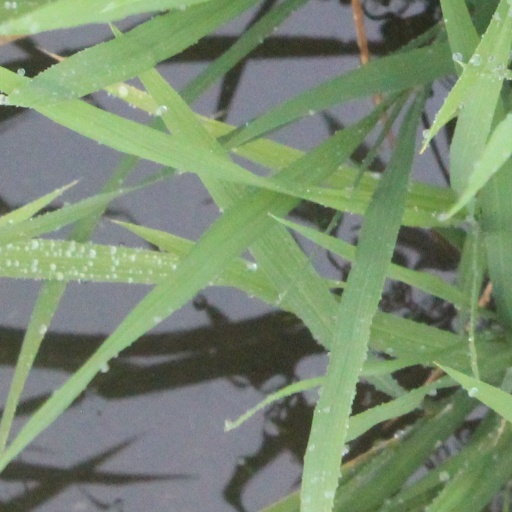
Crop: rice